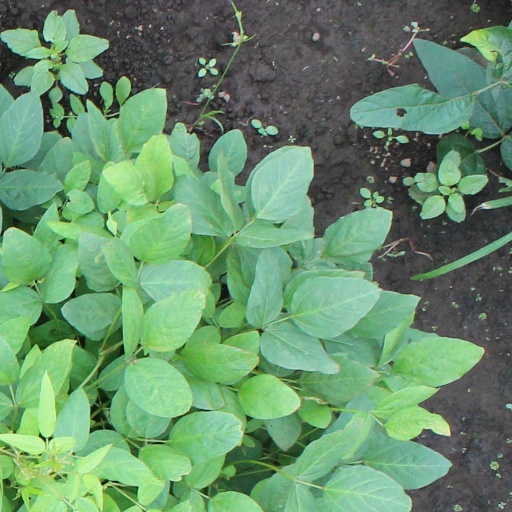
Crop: soybean